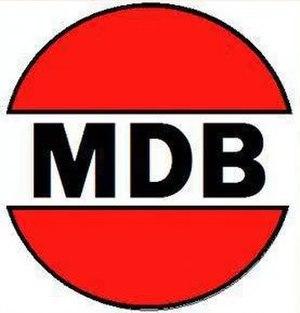
Le Mouvement démocratique brésilien — dénommé de 1979 à 2017 Parti du mouvement démocratique brésilien — est un parti politique brésilien, fondé le 4 décembre 1965. Souvent classé au centre de l’échiquier politique, il est membre de la Conférence permanente des partis politiques d'Amérique latine et des Caraïbes.